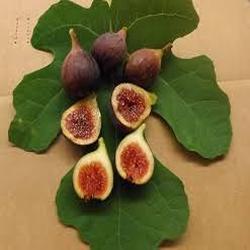
Label: Fig